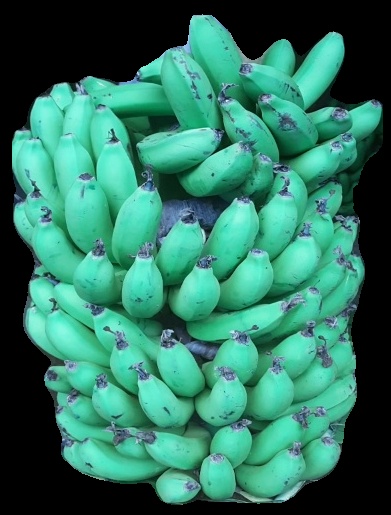
Variety: pachbale
Grade: grade1